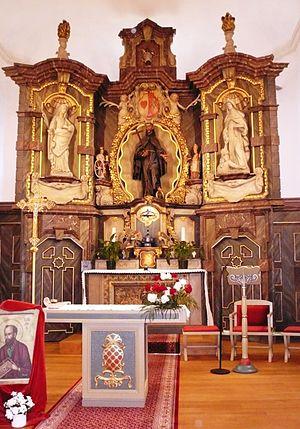
Autel de l'église de Contern (Luxembourg).